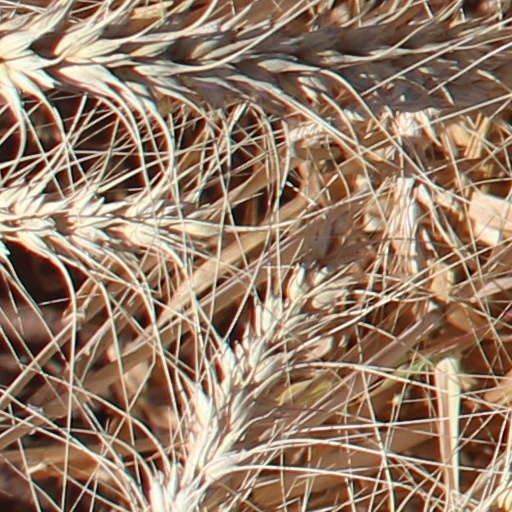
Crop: wheat